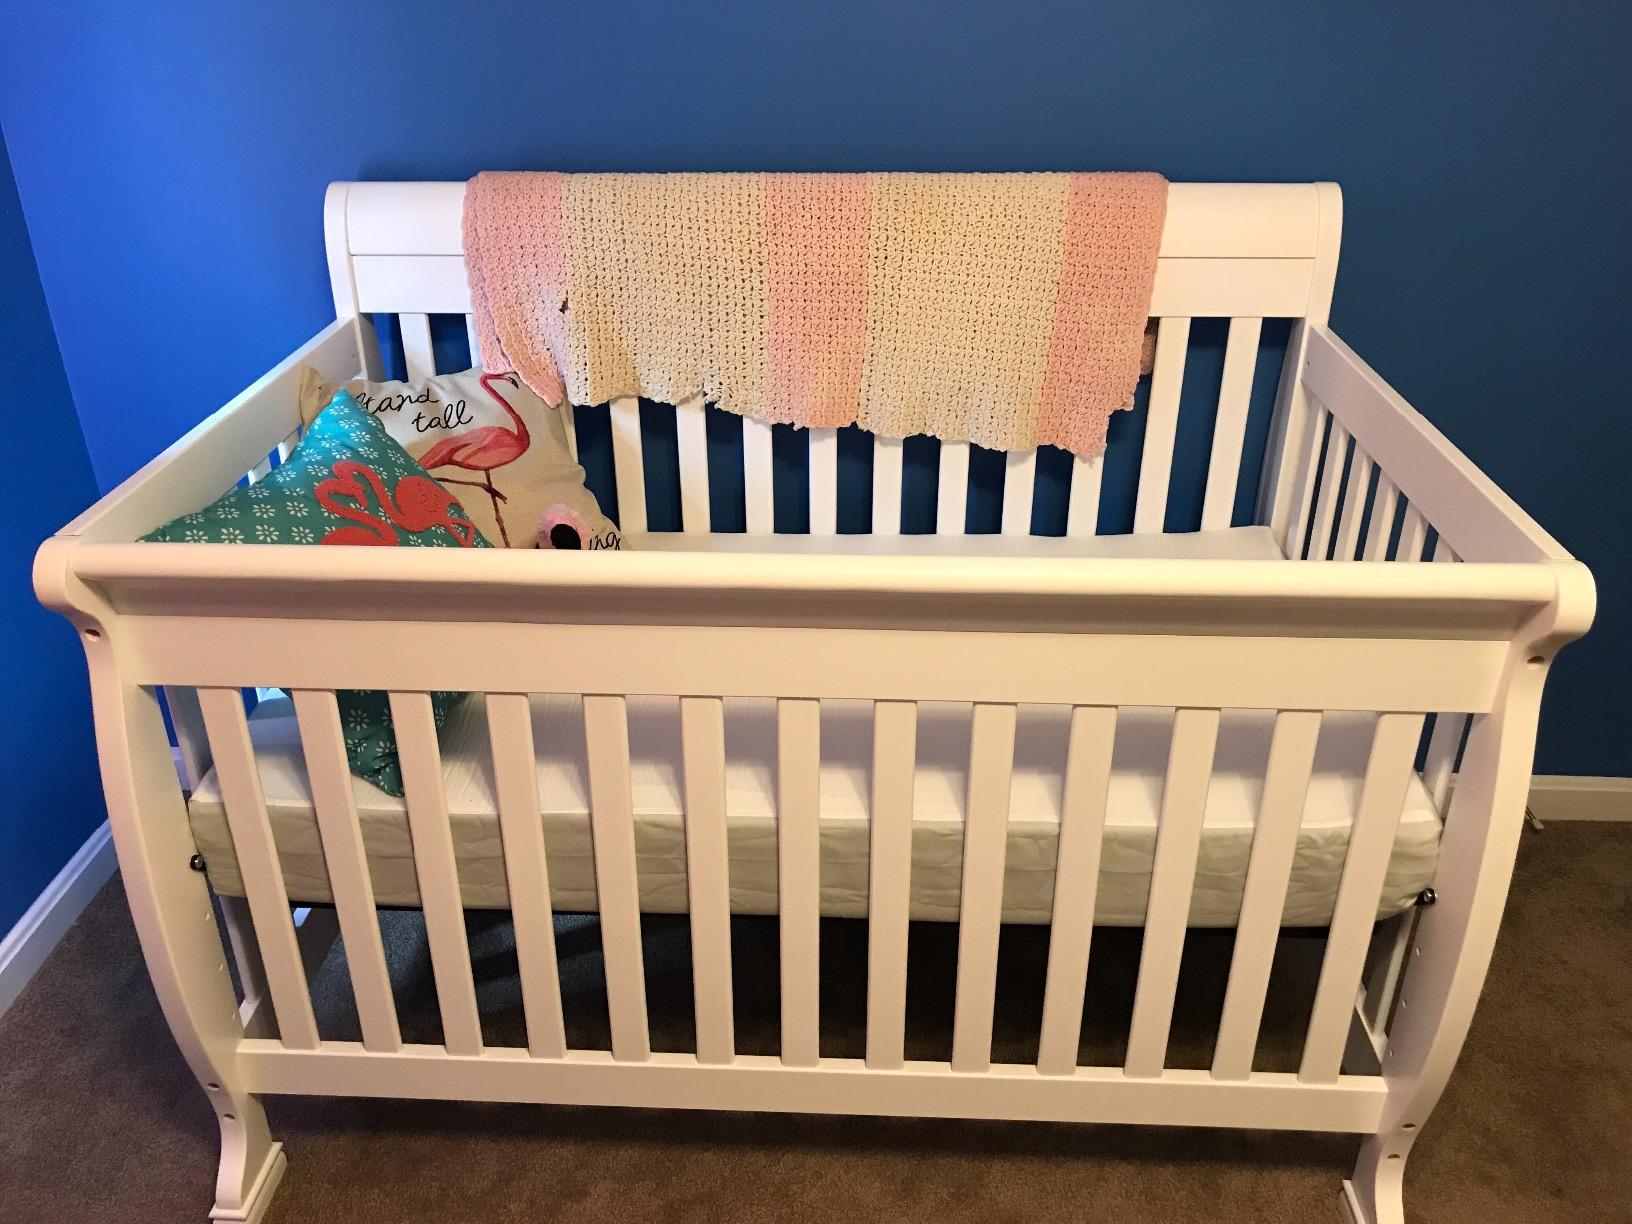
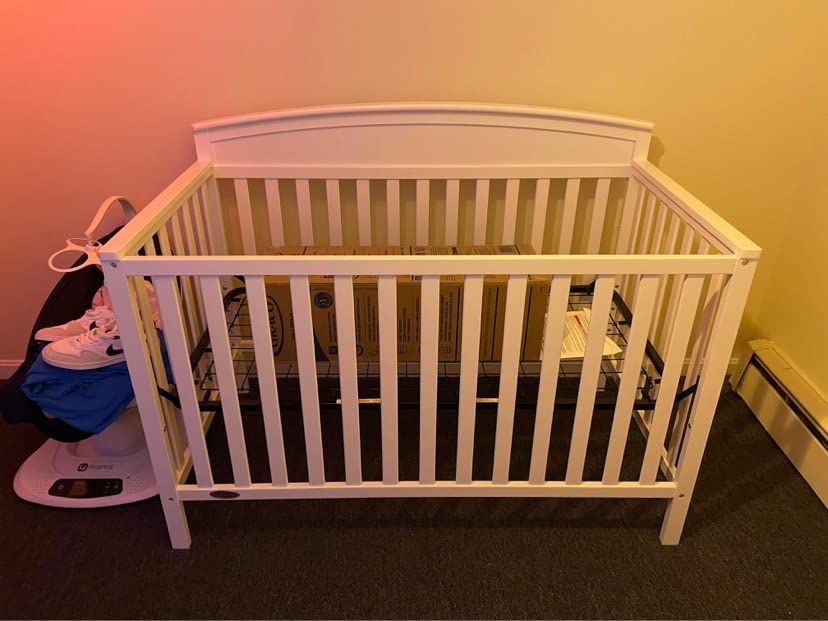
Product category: products_crib
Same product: no